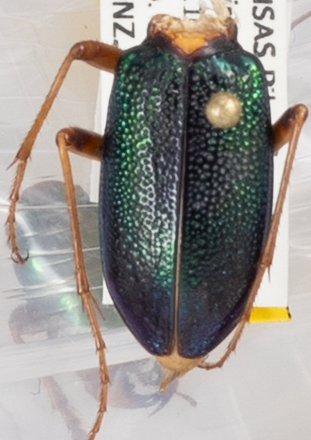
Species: Tetracha virginica
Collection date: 2020-07-27
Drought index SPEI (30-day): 0.684
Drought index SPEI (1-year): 0.88
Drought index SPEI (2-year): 2.09